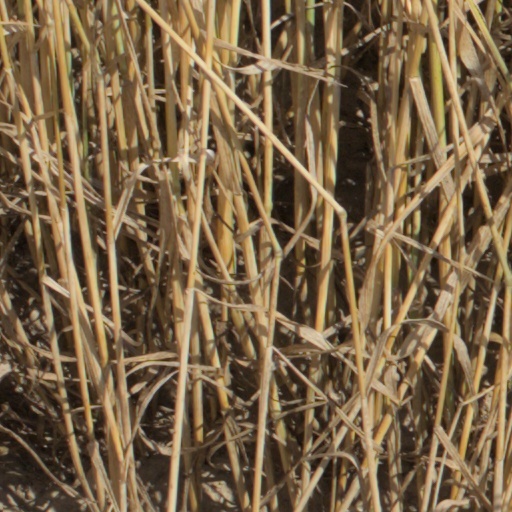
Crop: wheat